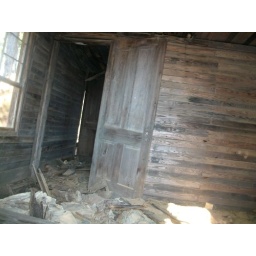
as we walked around , parts of the floor were littered with rusty nails and shoes with wooden soles.